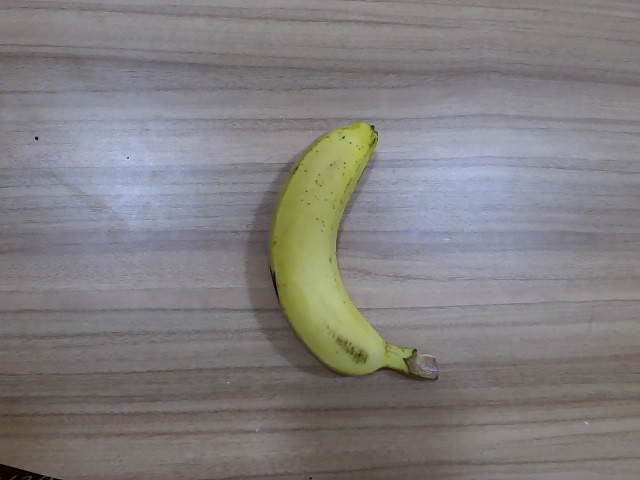
Label: Ripe_Banana